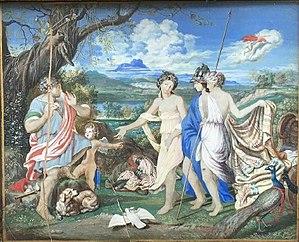
Junon, Vénus, Minerve et Paris
Joseph Werner est un peintre suisse, né à Berne le 22 juin 1637 et mort le 21 septembre 1710.